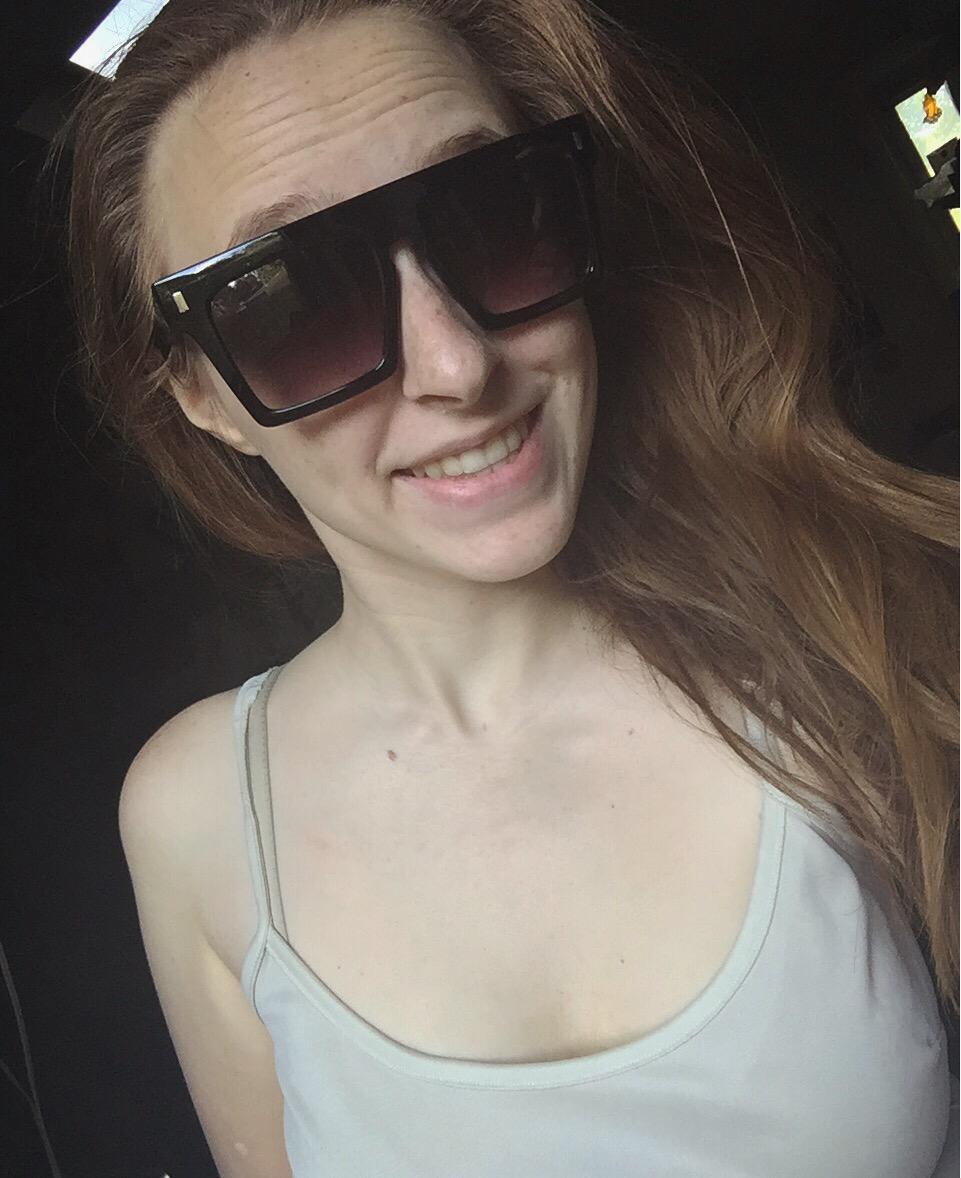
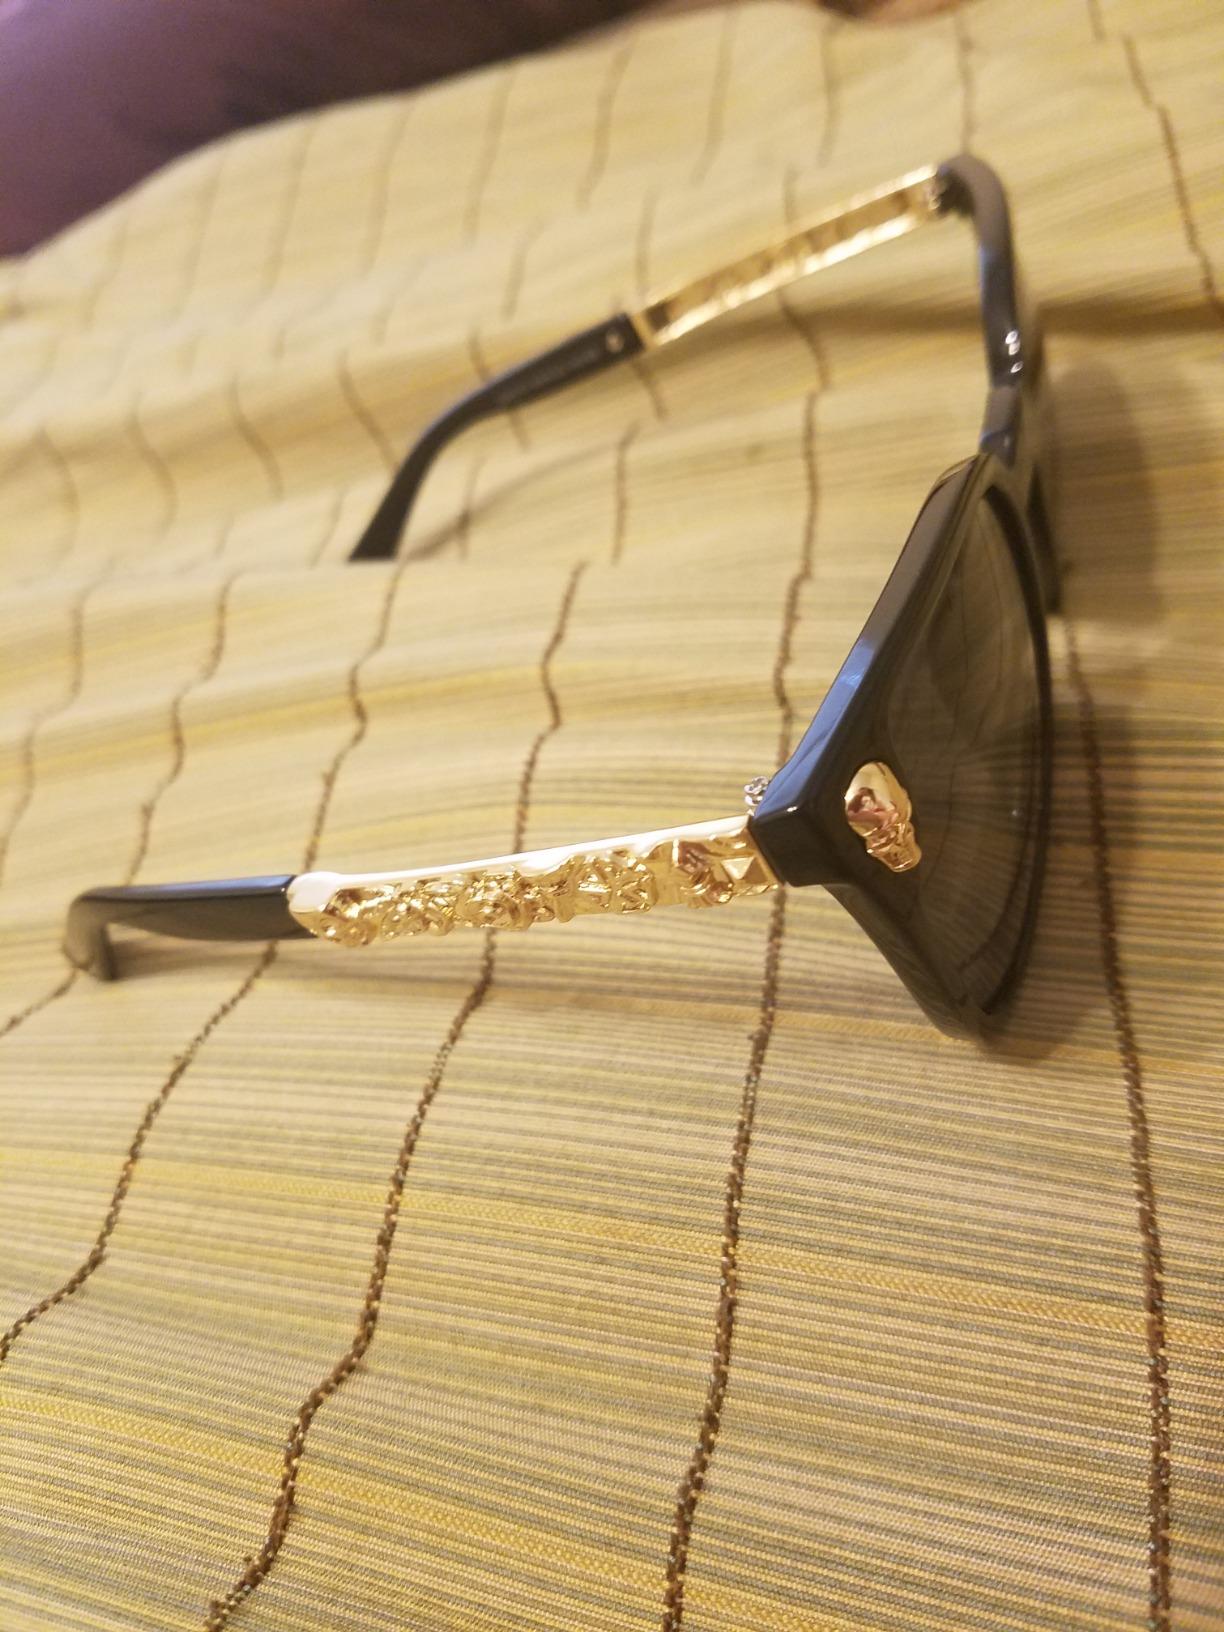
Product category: accessories_sunglasses
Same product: no